Namaqualand 0-4-0WT Condenser

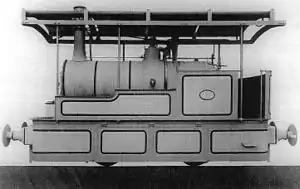
Kitson works picture of no. 1 "John Taylor", c. 1886

The Cape Copper Mining Company 0-4-0WT Condenser of 1886 was a South African steam locomotive from the pre-Union era in the Cape of Good Hope.